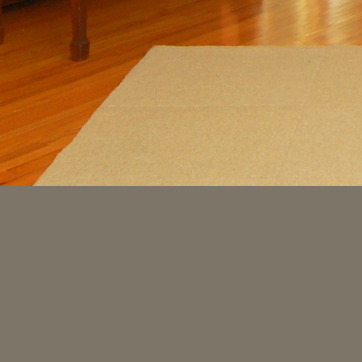
Material: carpet